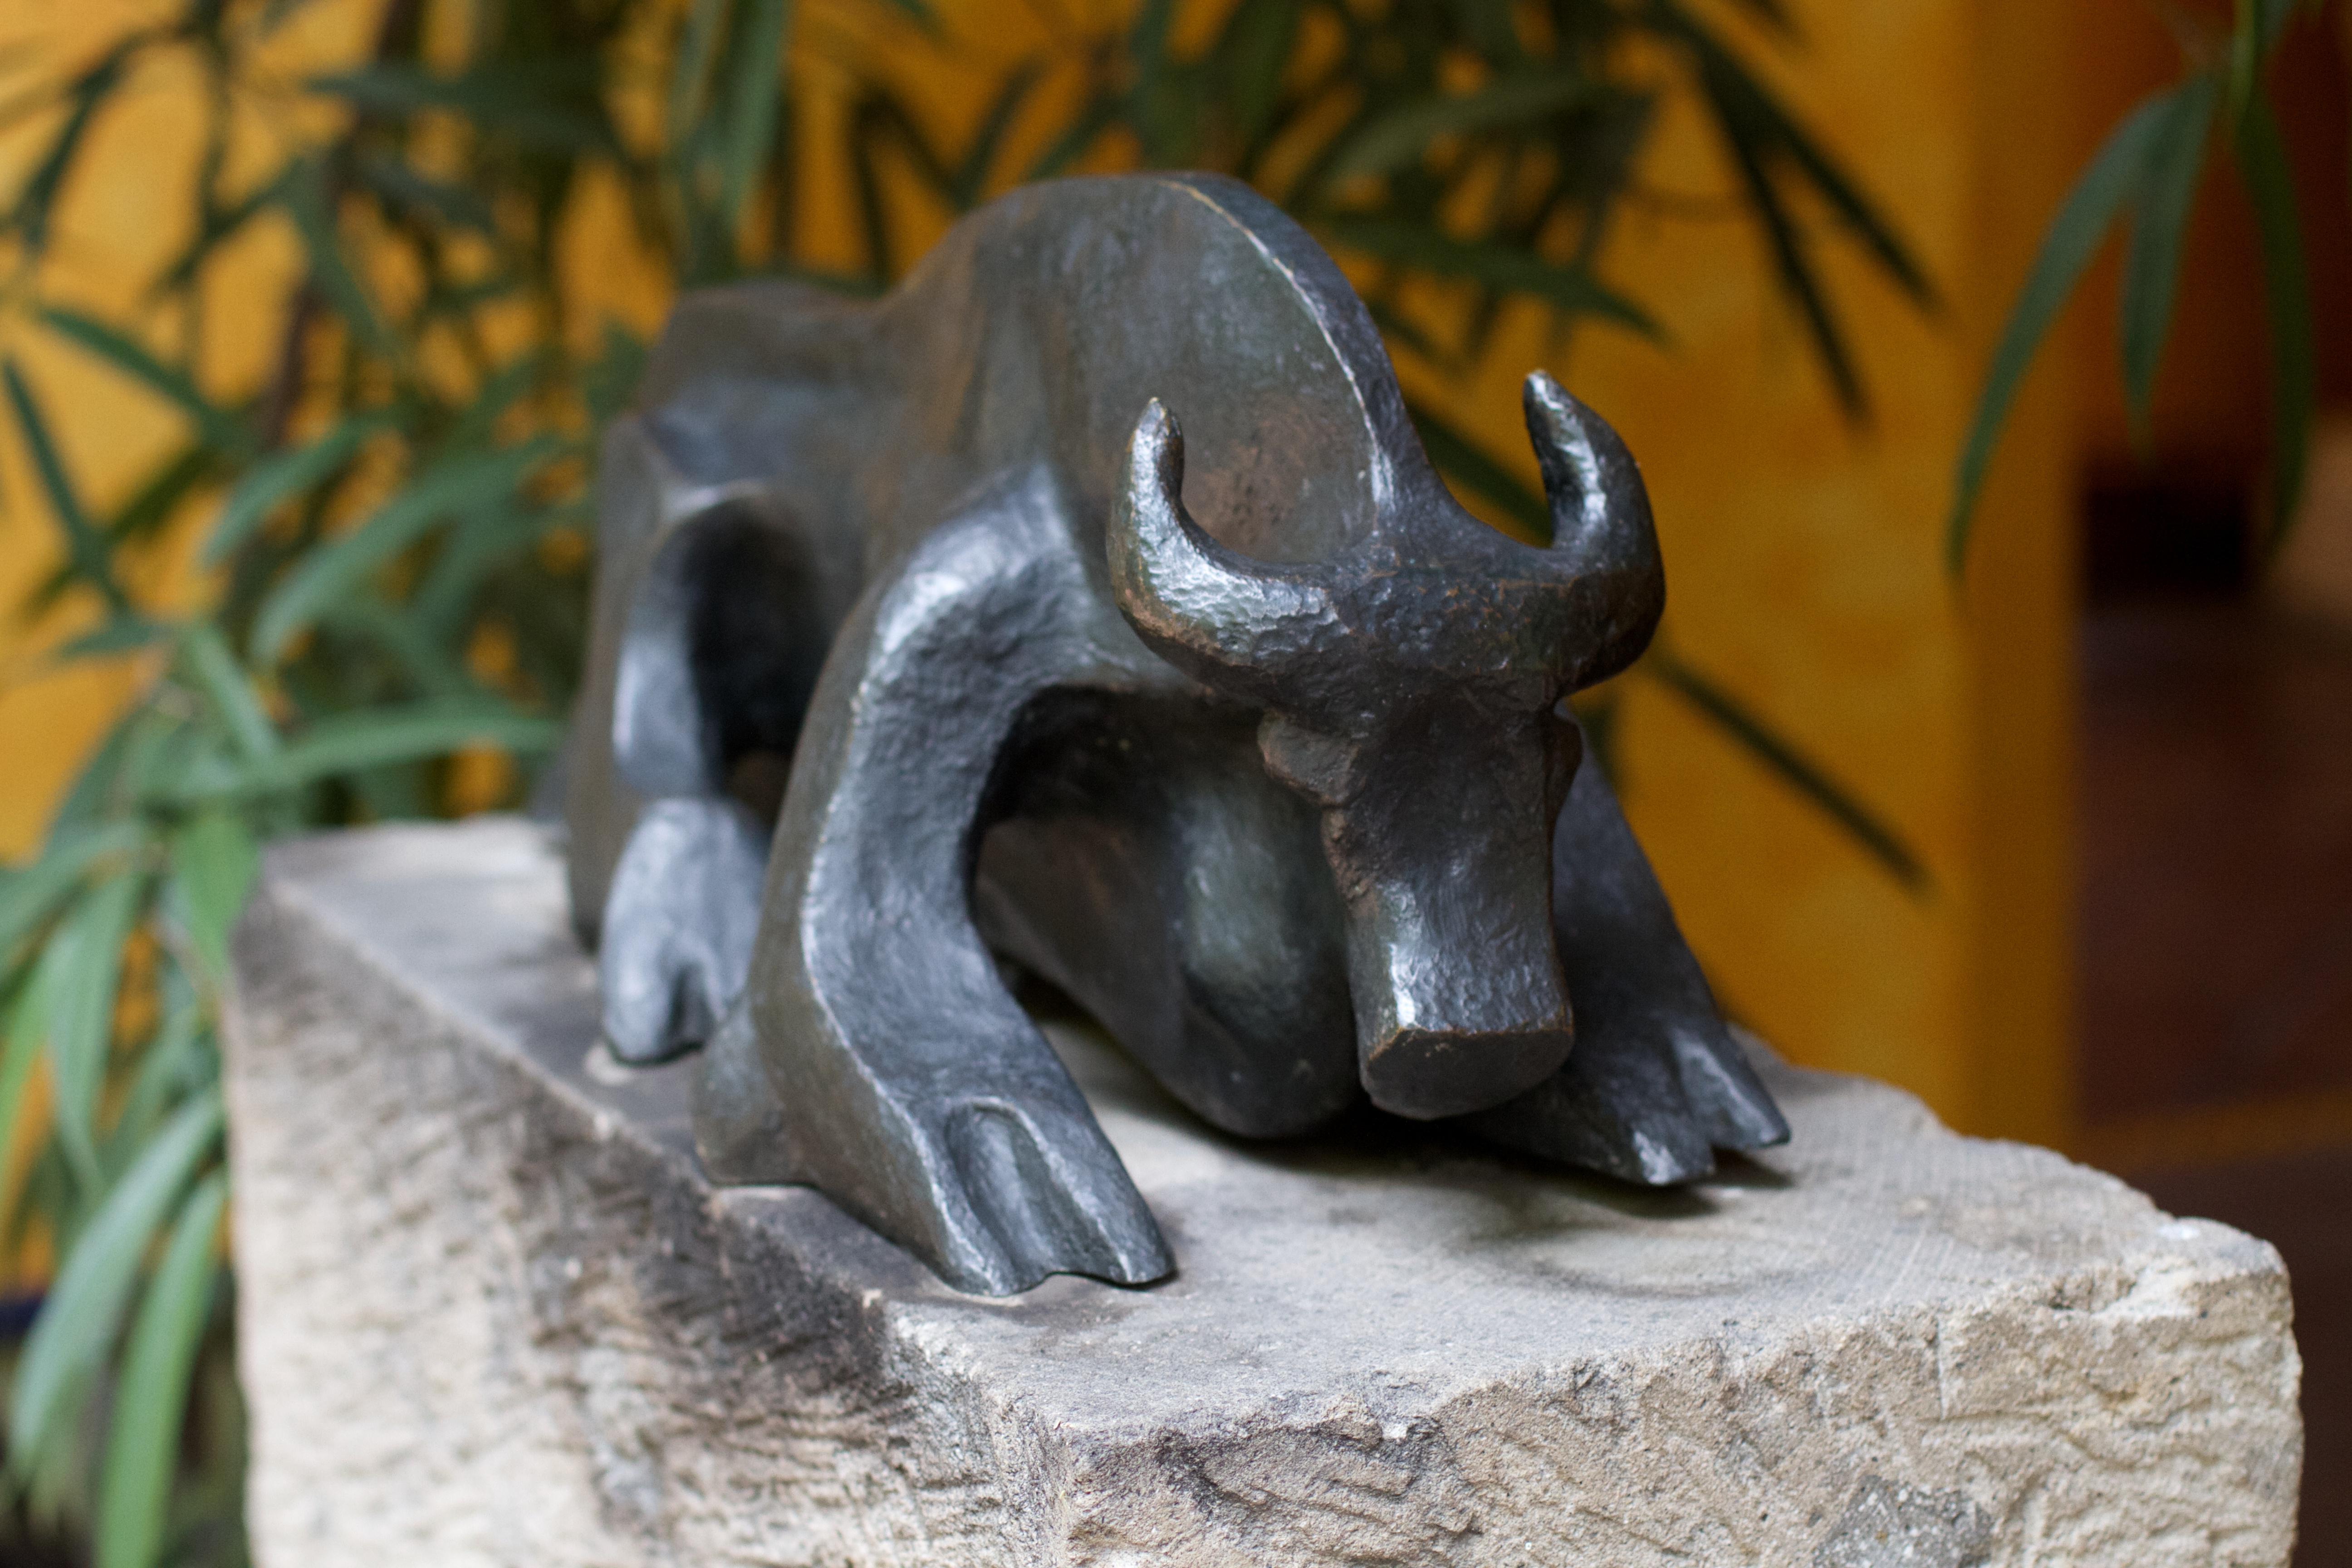
wood, monument, statue, material, sculpture, art, carving, stone carving, ancient history